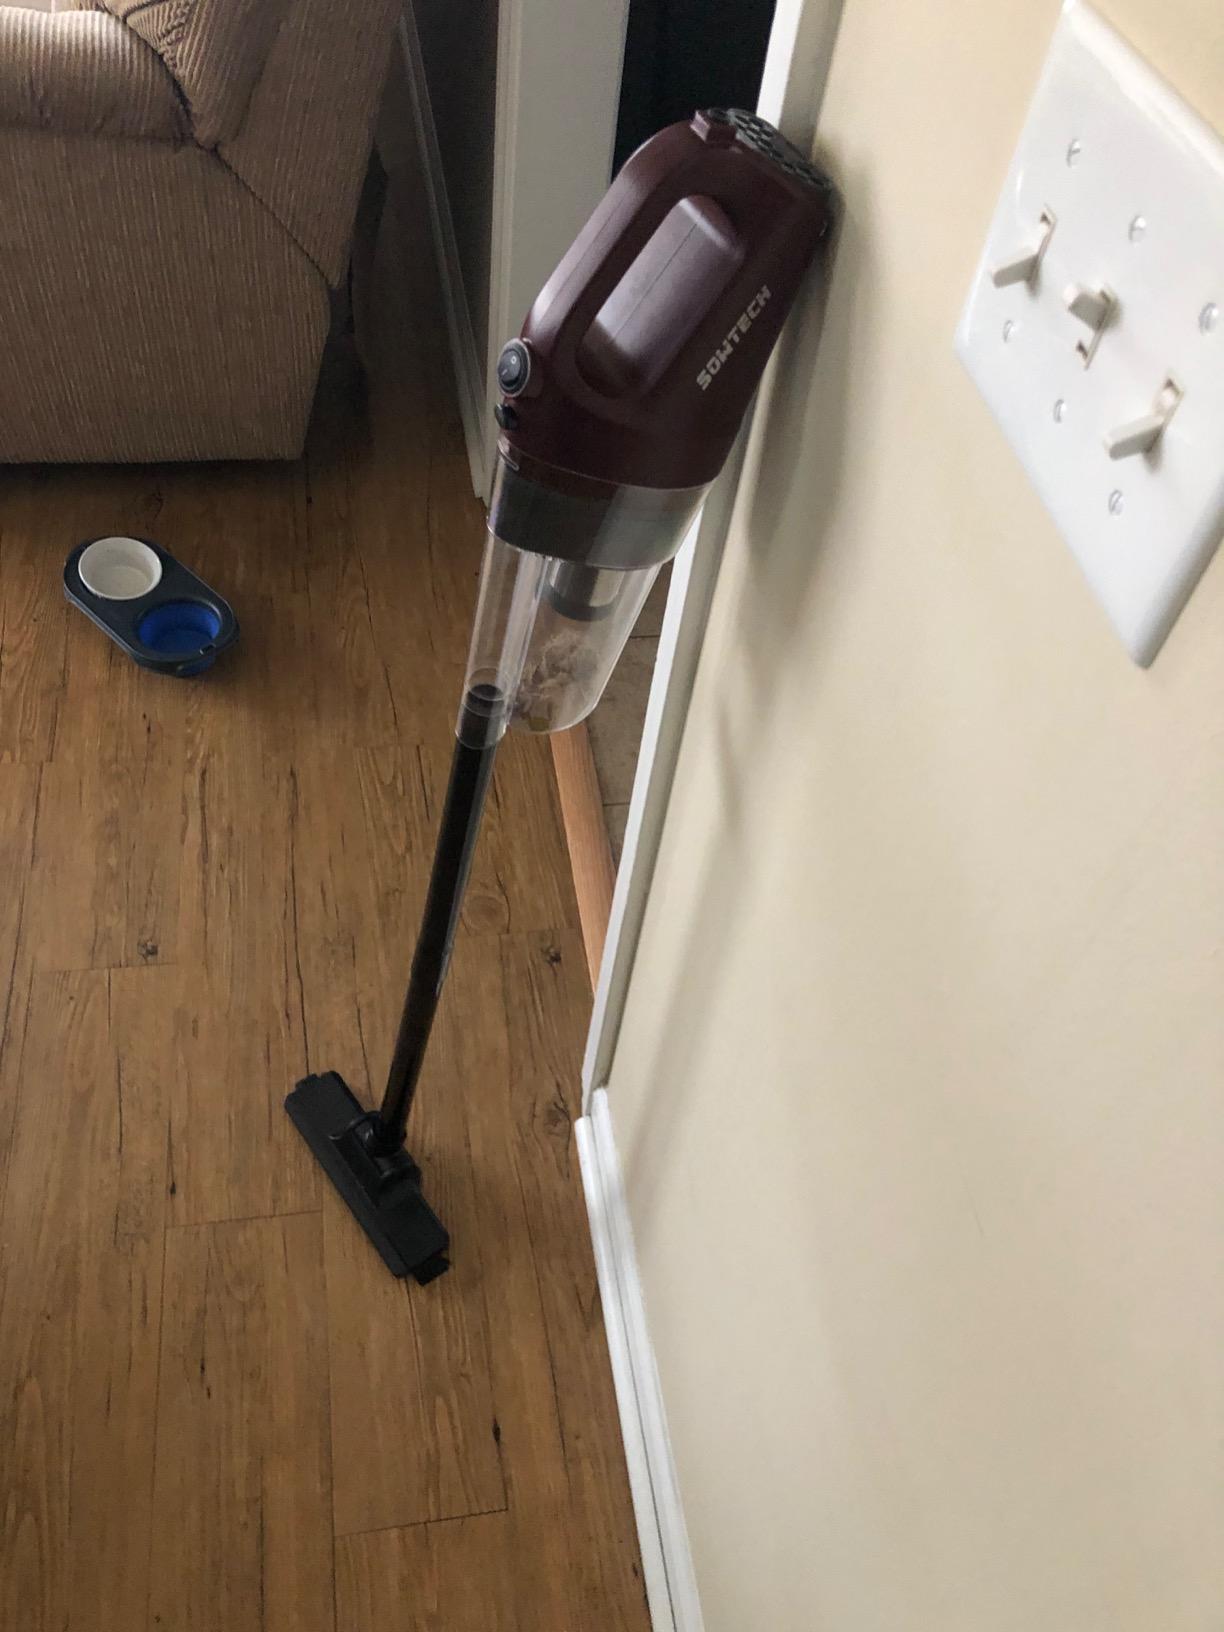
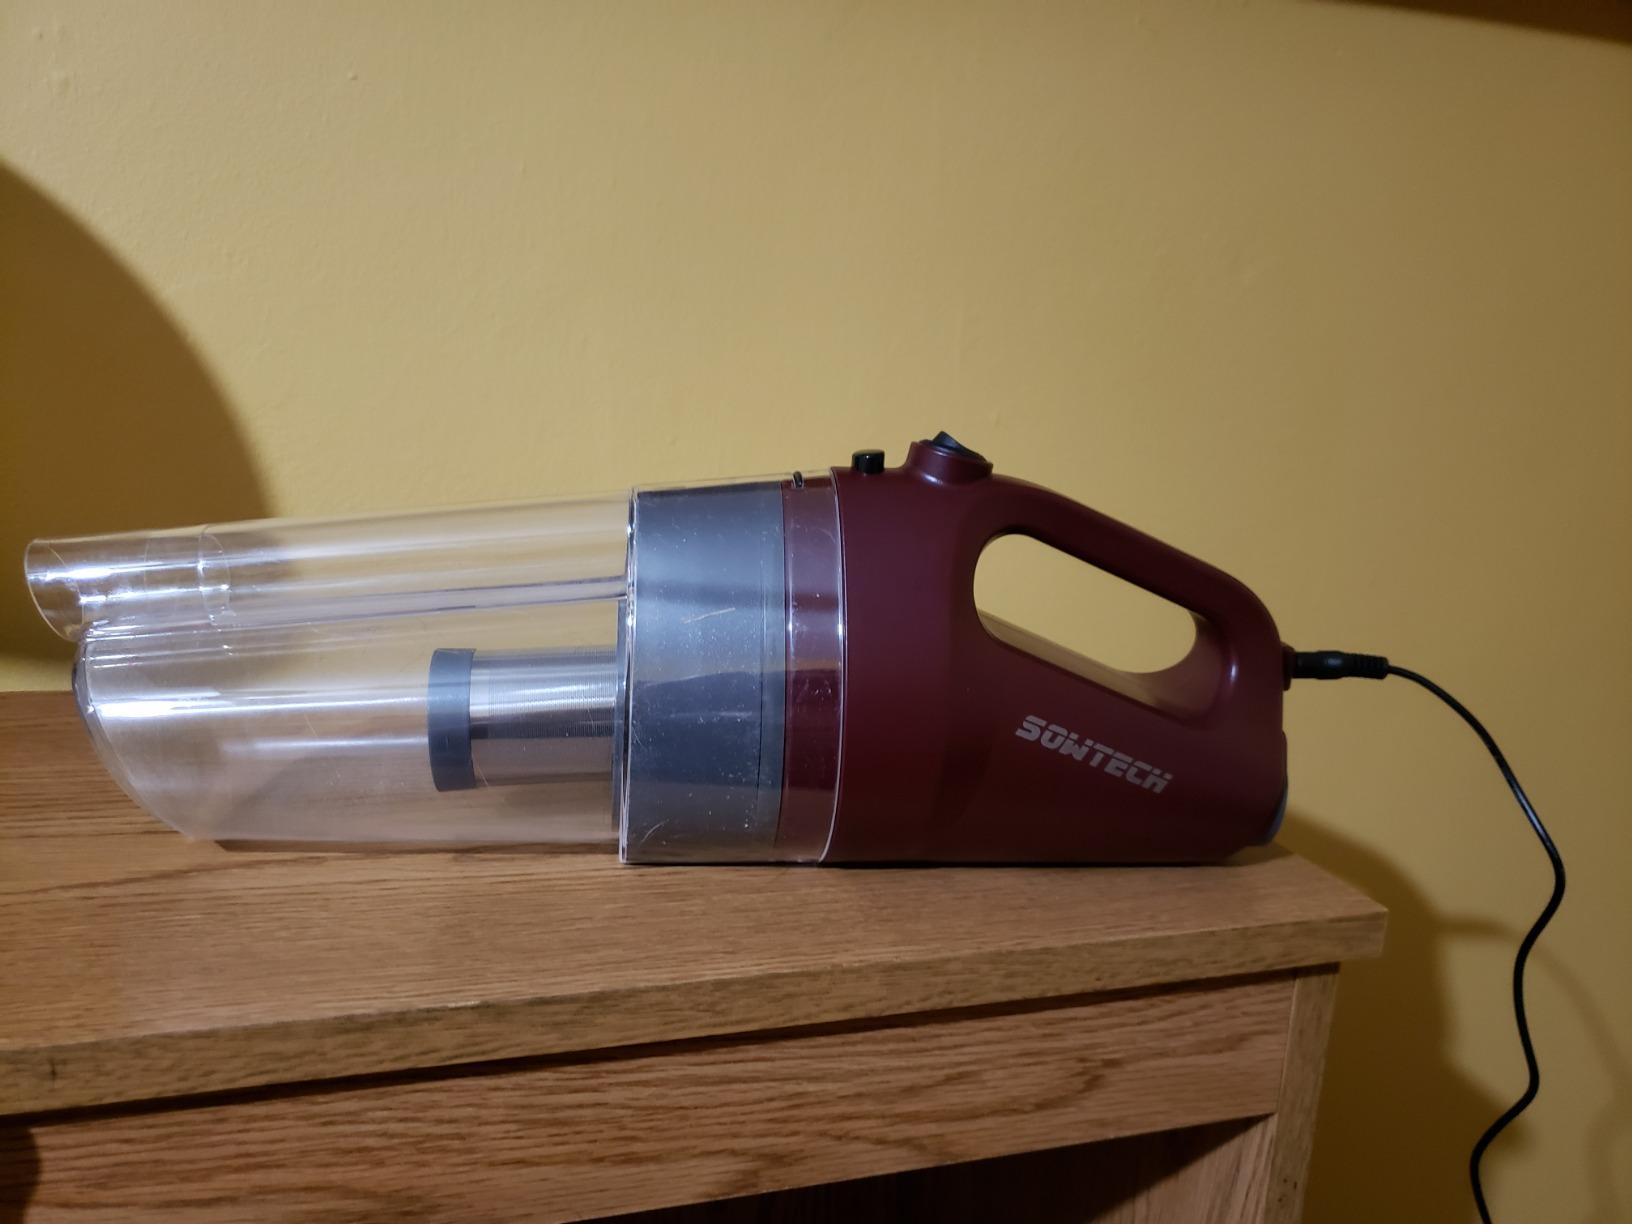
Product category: items_vacuum
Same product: yes